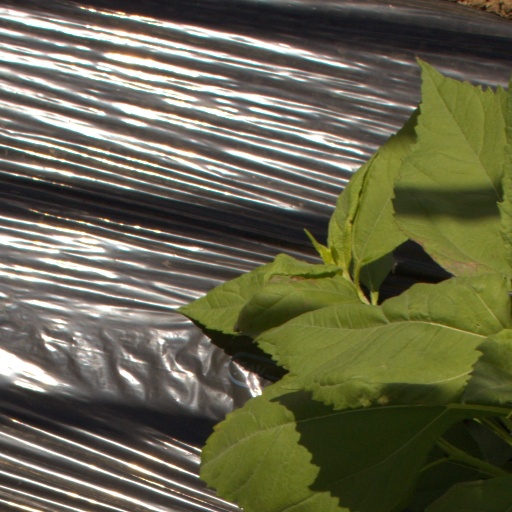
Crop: Jerusalem artichoke